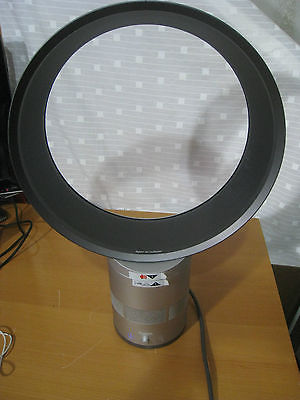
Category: fan